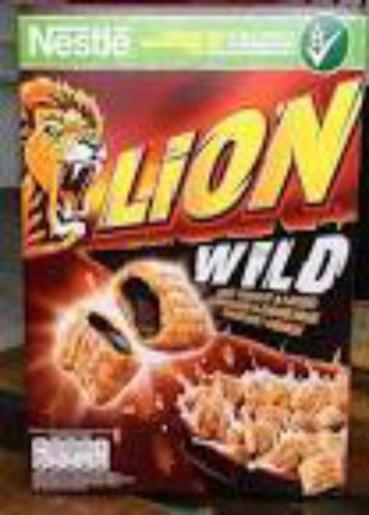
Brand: lion cereal
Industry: Food